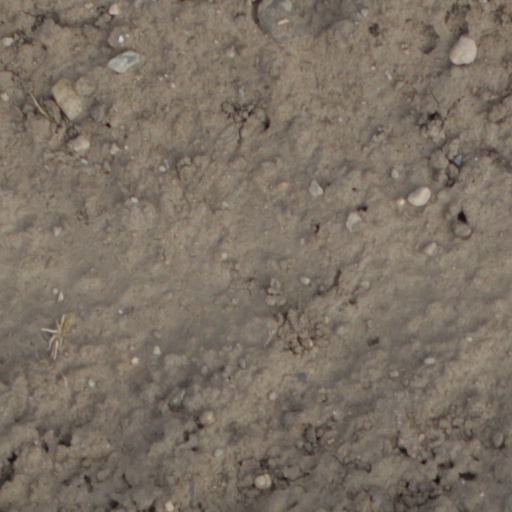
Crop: wheat